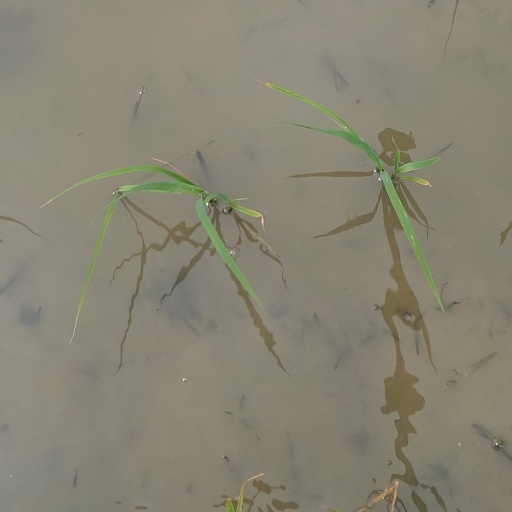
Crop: rice